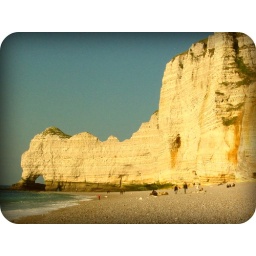
Pebble beach and white chalk cliffs...well, they were white chalk until I did my own special patented 60s treatment in picnik...